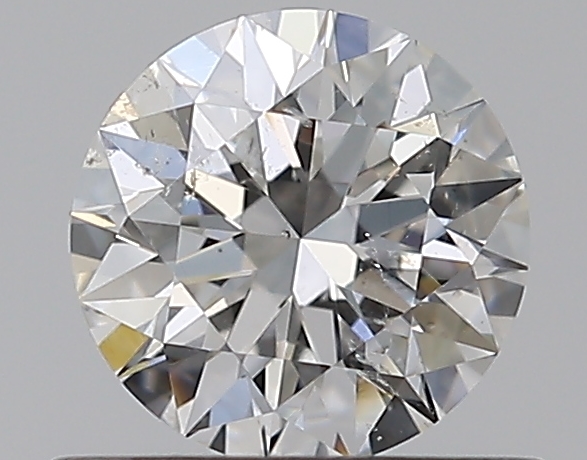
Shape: round
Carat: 0.51
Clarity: SI1
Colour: G
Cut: EX
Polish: EX
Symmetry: EX
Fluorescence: F
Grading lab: GIA
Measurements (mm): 5.1 x 5.14 x 3.21